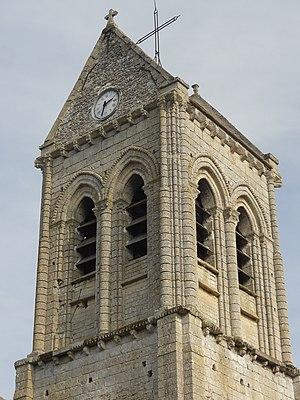
Église Saint-Léger de Delincourt - voir titre.
L'église Saint-Léger est une église catholique paroissiale située à Delincourt, dans l'Oise, en France. Elle remplace un édifice plus ancien, mais sa nef remonte néanmoins aussi loin que la fin du XIᵉ ou le début XIIᵉ siècle. Des remaniements au XVIIIᵉ siècle lui ont enlevé son authenticité, et les arcades de l'exceptionnel porche du début du XIIIᵉ siècle ont alors été bouchées. Les parties orientales conservent tout leur intérêt, et sont d'une architecture recherchée. Elles ont été bâties par le chapitre de la collégiale royale Saint-Mellon de Pontoise, qui fut le collateur de la cure sous l'Ancien Régime. Le transept et le chœur sont de style gothique primitif, mais leurs voûtes d'ogives et leurs chapiteaux particulièrement remarquables évoquent le style roman tardif. Ils datent du troisième quart du XIIᵉ siècle. Le clocher en bâtière central, qui s'élève au-dessus de la croisée du transept, n'a été achevé qu'au début du XIIIᵉ siècle, et est plus résolument gothique. Il séduit surtout par ses dimensions très judicieusement définies. Bientôt après son achèvement, l'église a été agrandie par l'adjonction de deux collatéraux au nord et au sud du chœur.